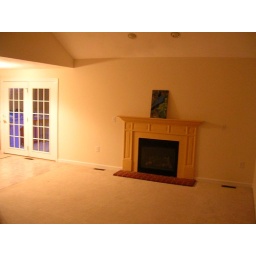
open to the kitchen; french doors are in the kitchen and lead to back deck.